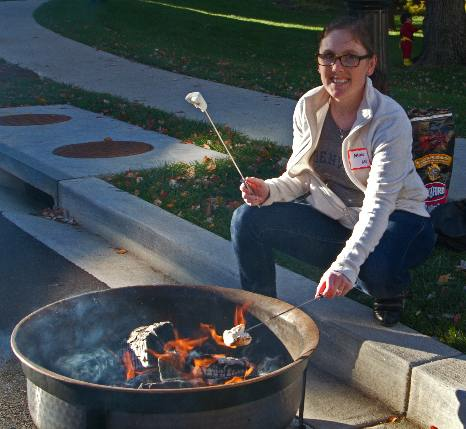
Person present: Yes